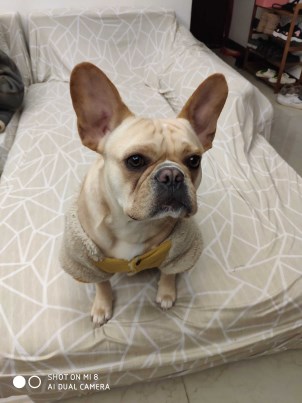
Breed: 1121-n000002-French_bulldog